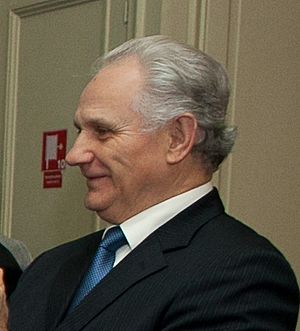
Gunārs Jākobsons
Gunārs Jākobsons
Gunārs Jākobsons er en lettisk pensioneret sportsjournalist og sportskommentator fra både fjernsyn og radio. Han kommenterede hovedsagelig ishockey- og fodboldkampe, og modtog Letlands årlige sportspris 2010 for sin livslange indsats for lettisk sport. Jākobsons arbejdede som sportsjournalist i mere end 50 år, og har i alt kommenteret mere end 3.000 sportsbegivenheder.